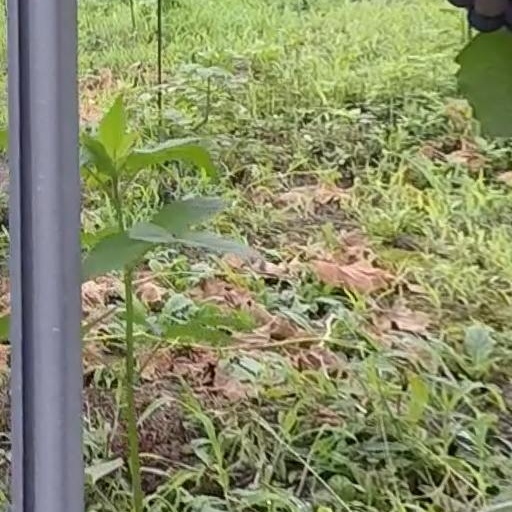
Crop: grape